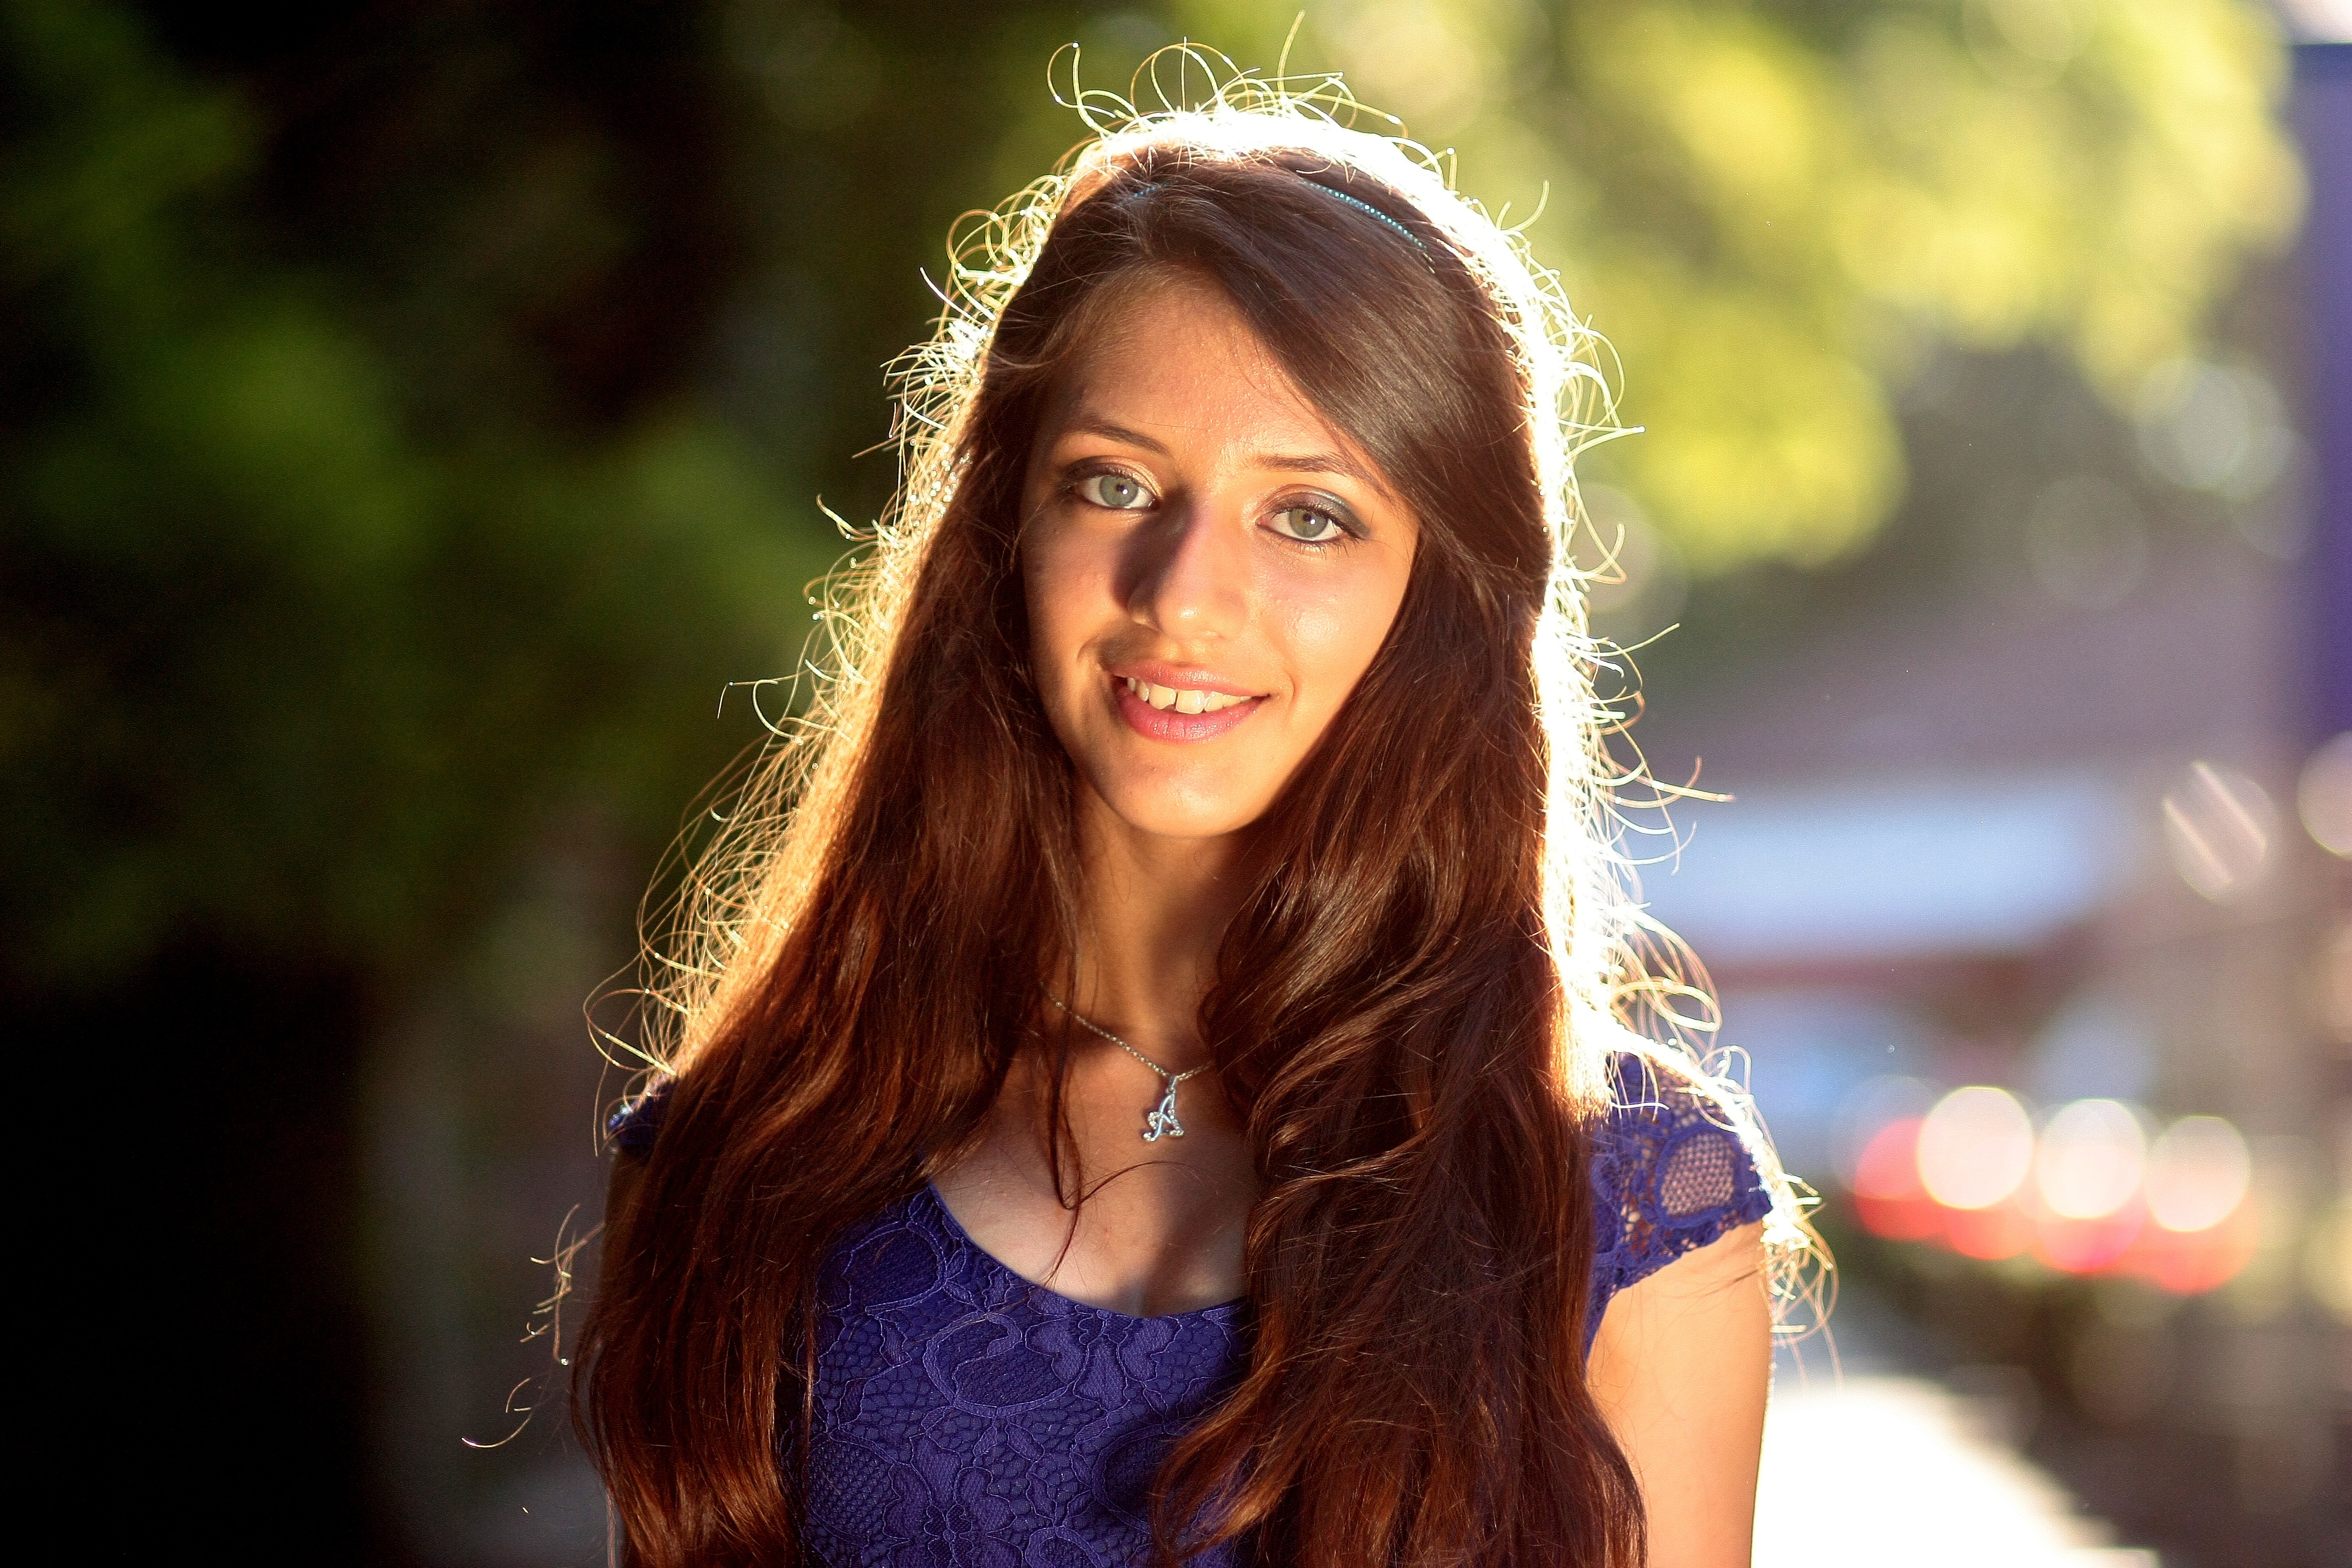
person, girl, sun, woman, hair, photography, portrait, model, fashion, lady, facial expression, hairstyle, smile, long hair, eye, photograph, beauty, elegant, blue eyes, photo shoot, brown hair, portrait photography, supermodel